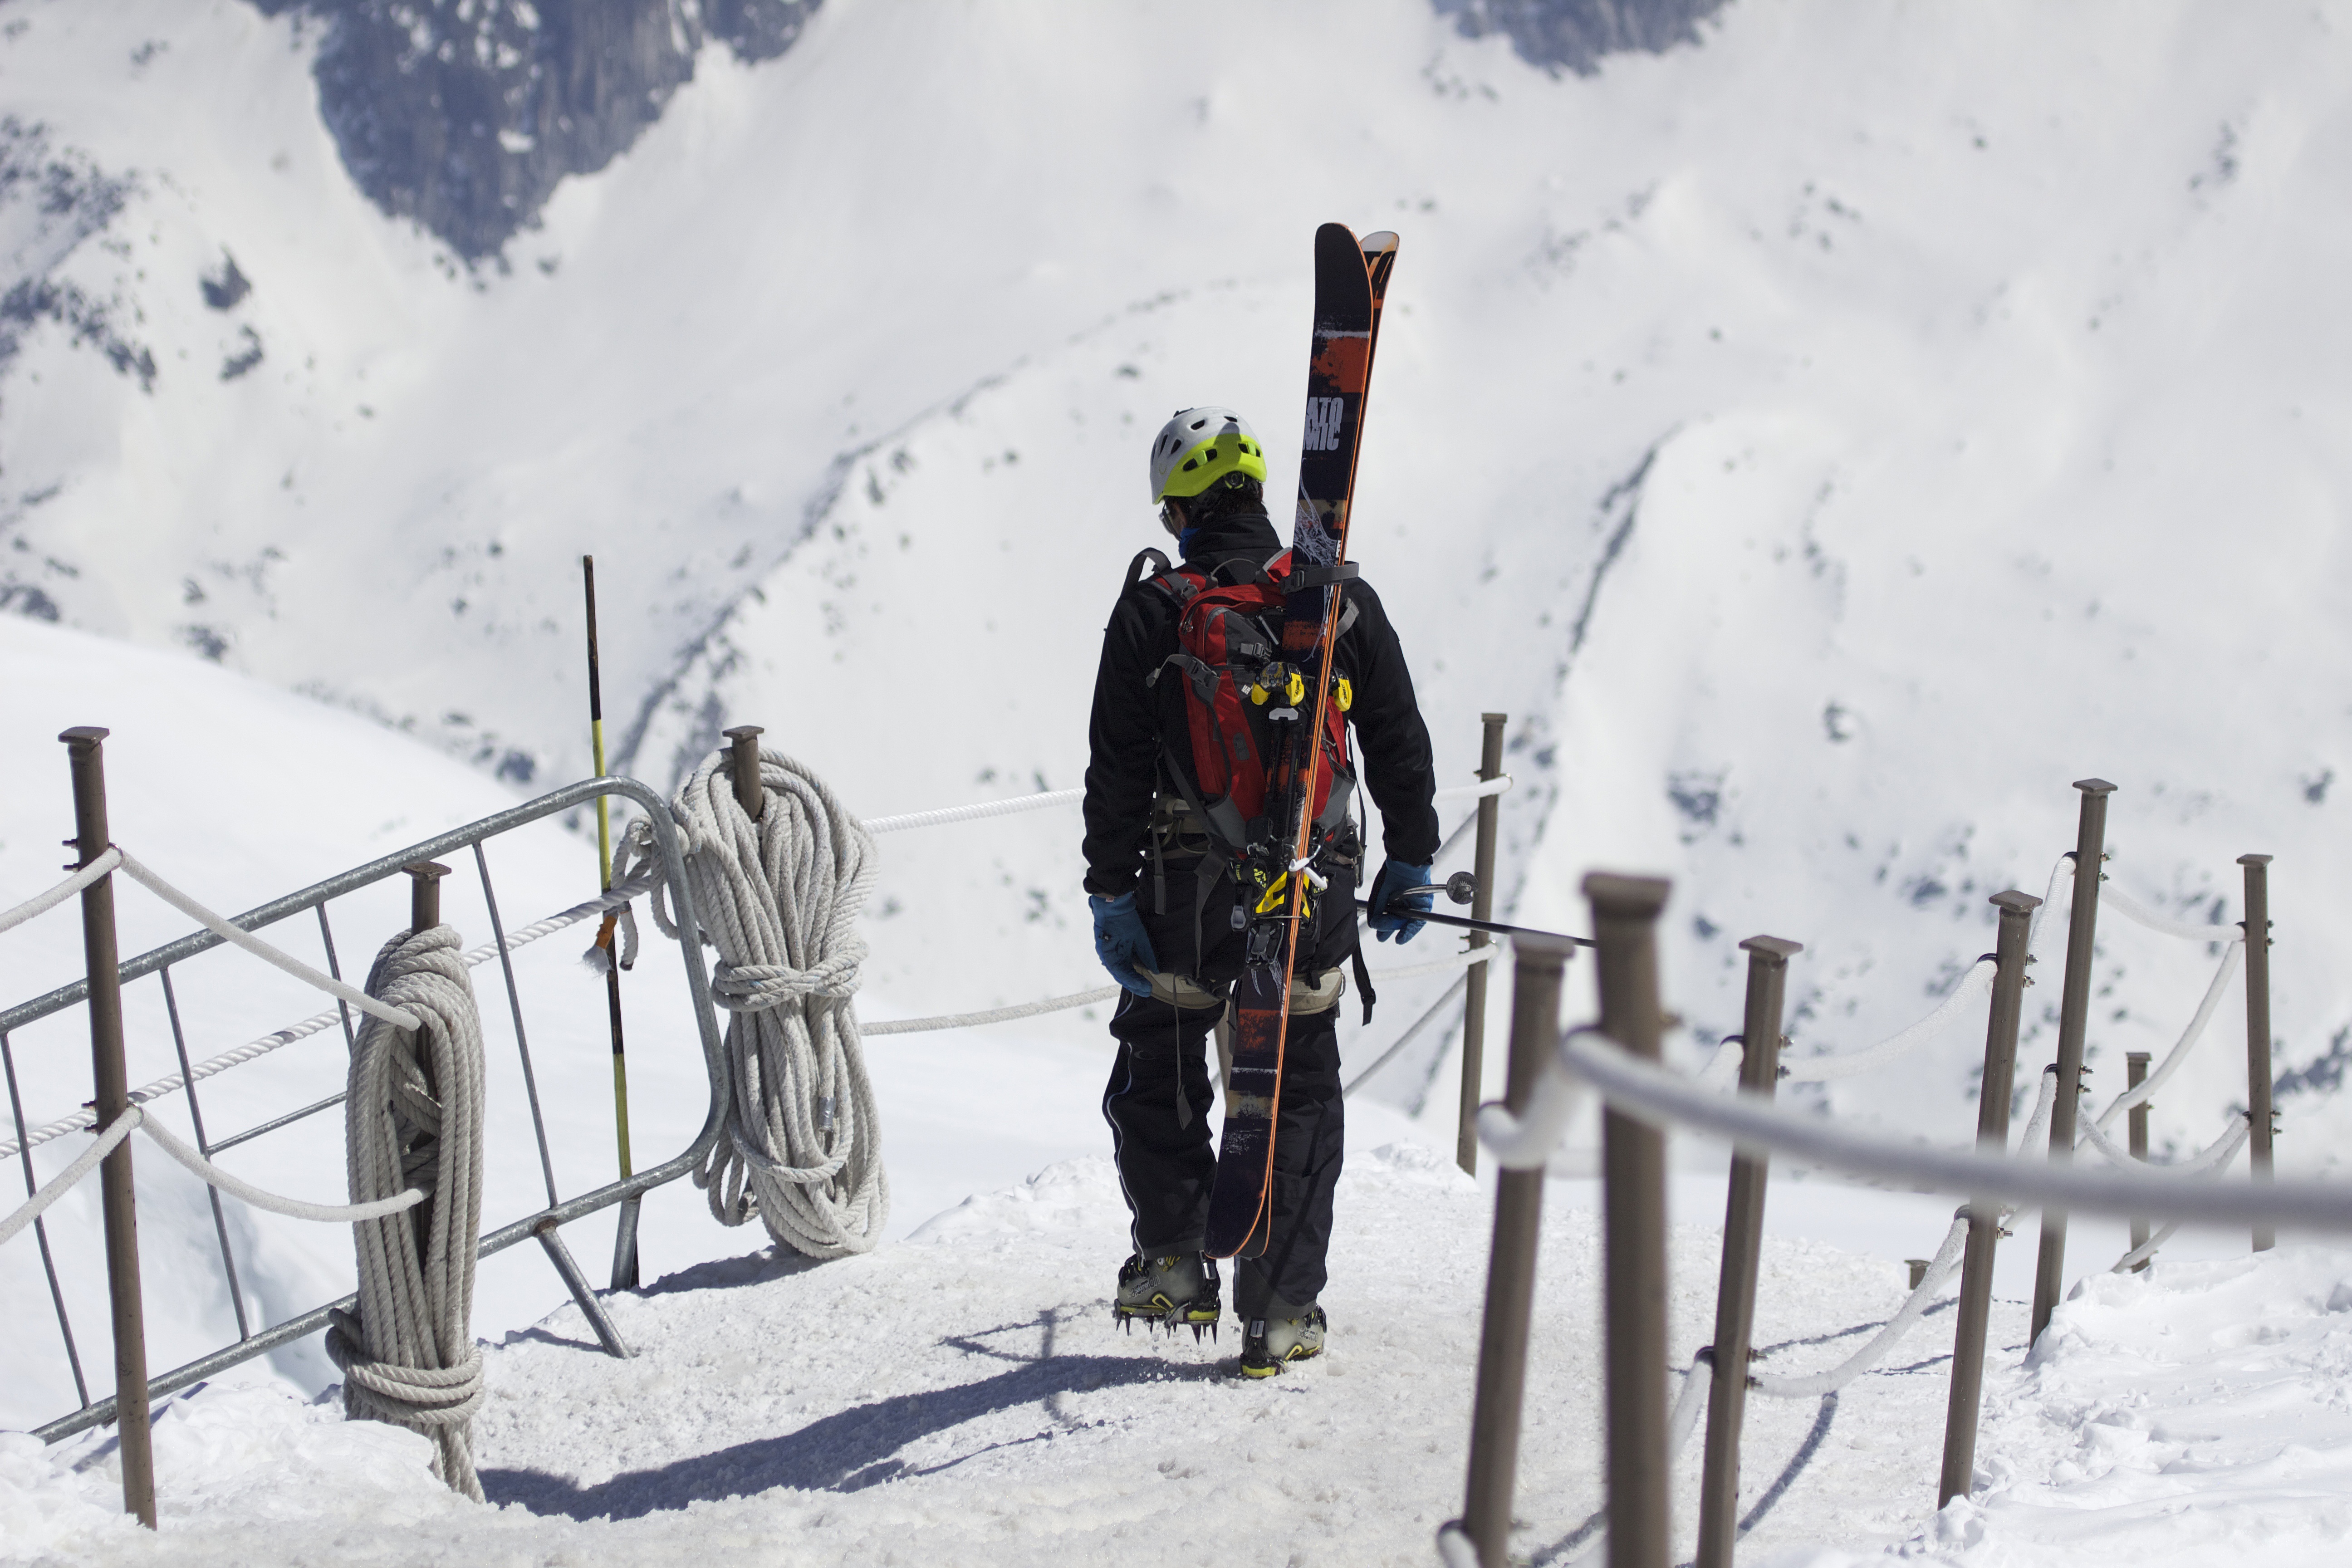
snow, winter, weather, snowboard, extreme sport, skiing, season, sports equipment, chamonix, winter sport, mountains, ski, freeride, skis, nordic skiing, ski equipment, alpine skiing, geological phenomenon, vallee blanche